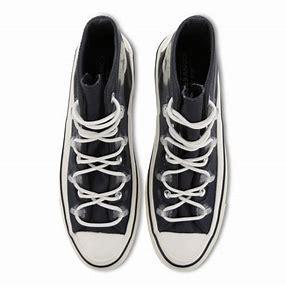
Brand: Converse
Model: Chuck 70 Canvas